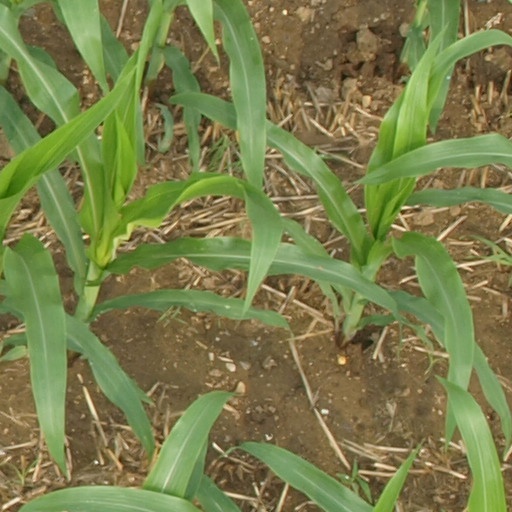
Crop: maize; corn